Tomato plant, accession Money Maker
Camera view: tilt-top (135 deg); turntable rotation: 150 degrees
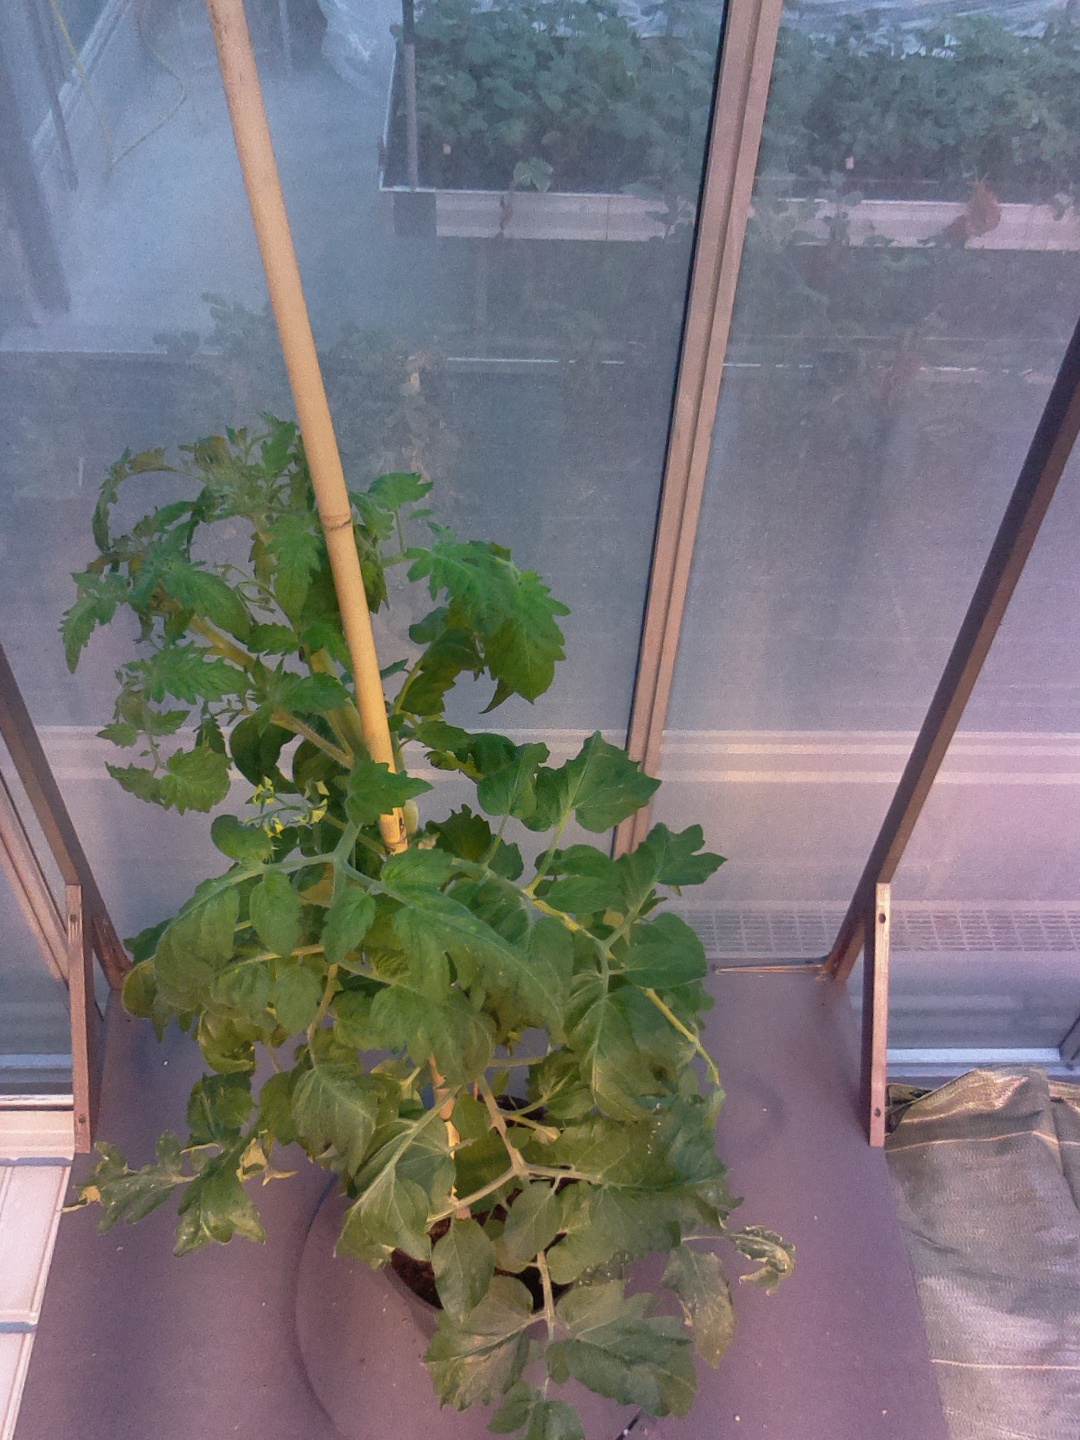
BBCH growth stage 65: Full flowering, 50%-60% of flowers open, first petals falling